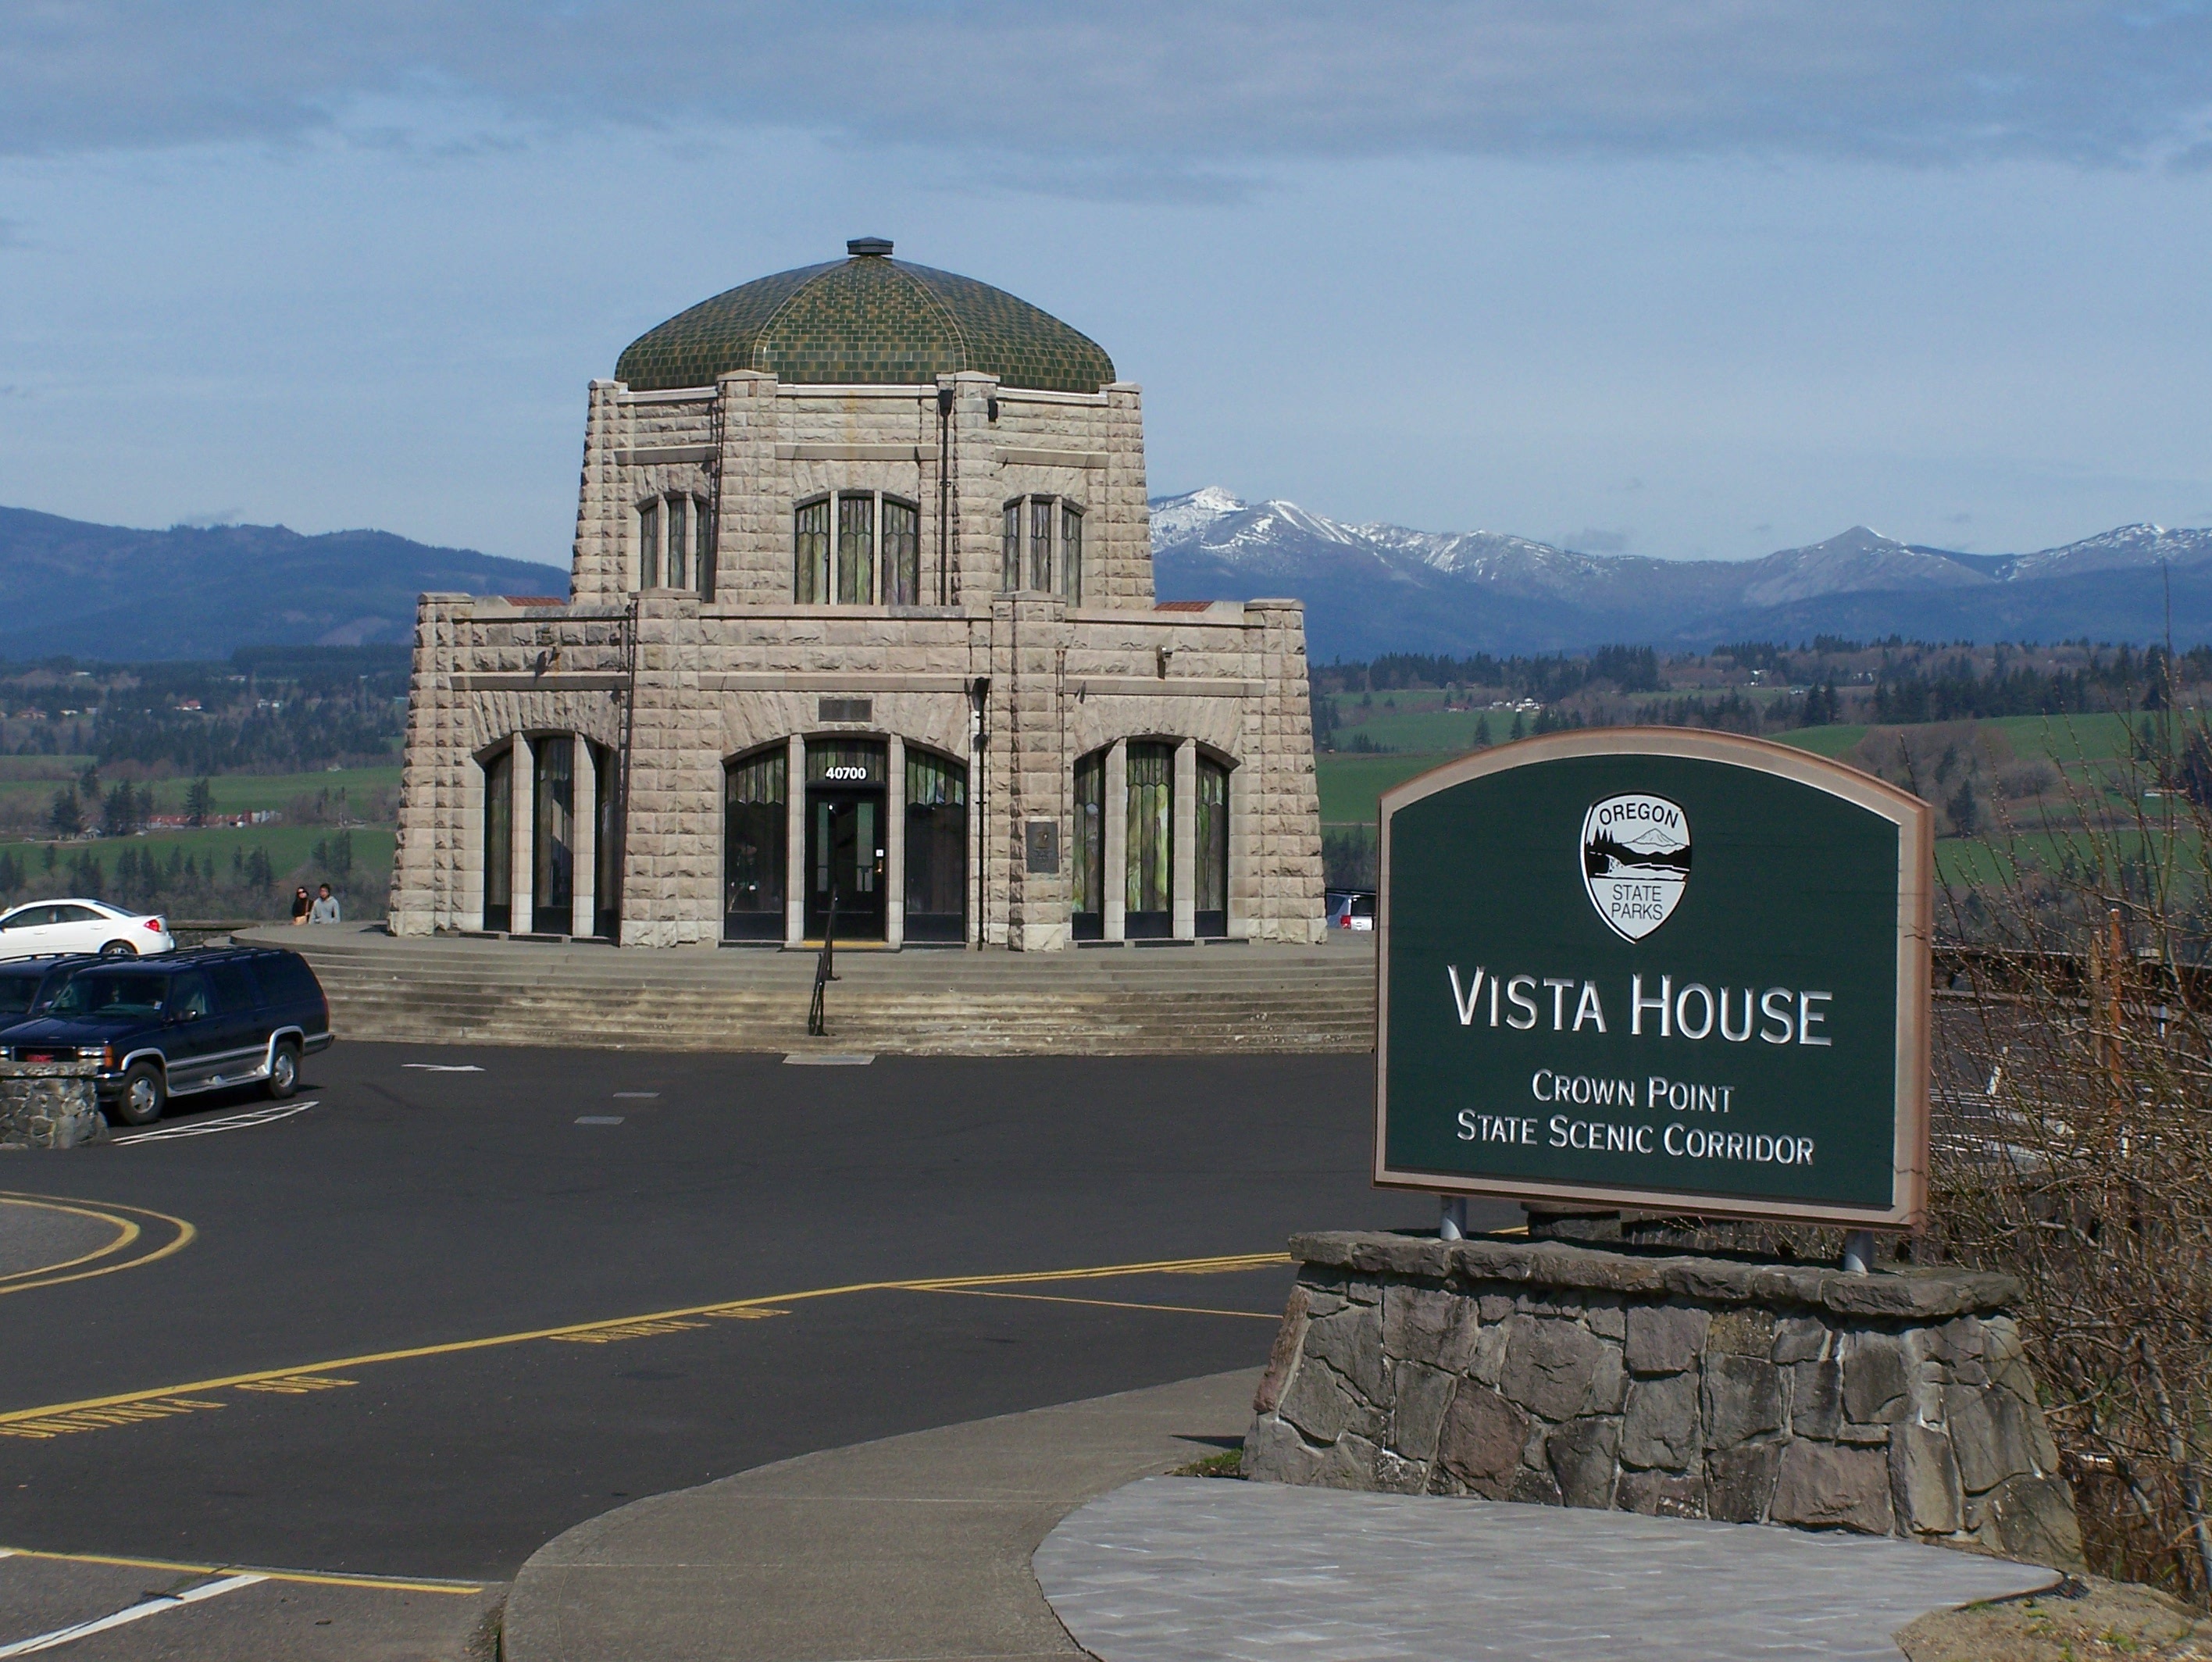
town, building, river, travel, scenic, landmark, gorge, tourism, memorial, estate, columbia gorge, crown point, vista house